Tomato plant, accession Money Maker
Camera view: horizontal (90 deg, fisheye); turntable rotation: 180 degrees
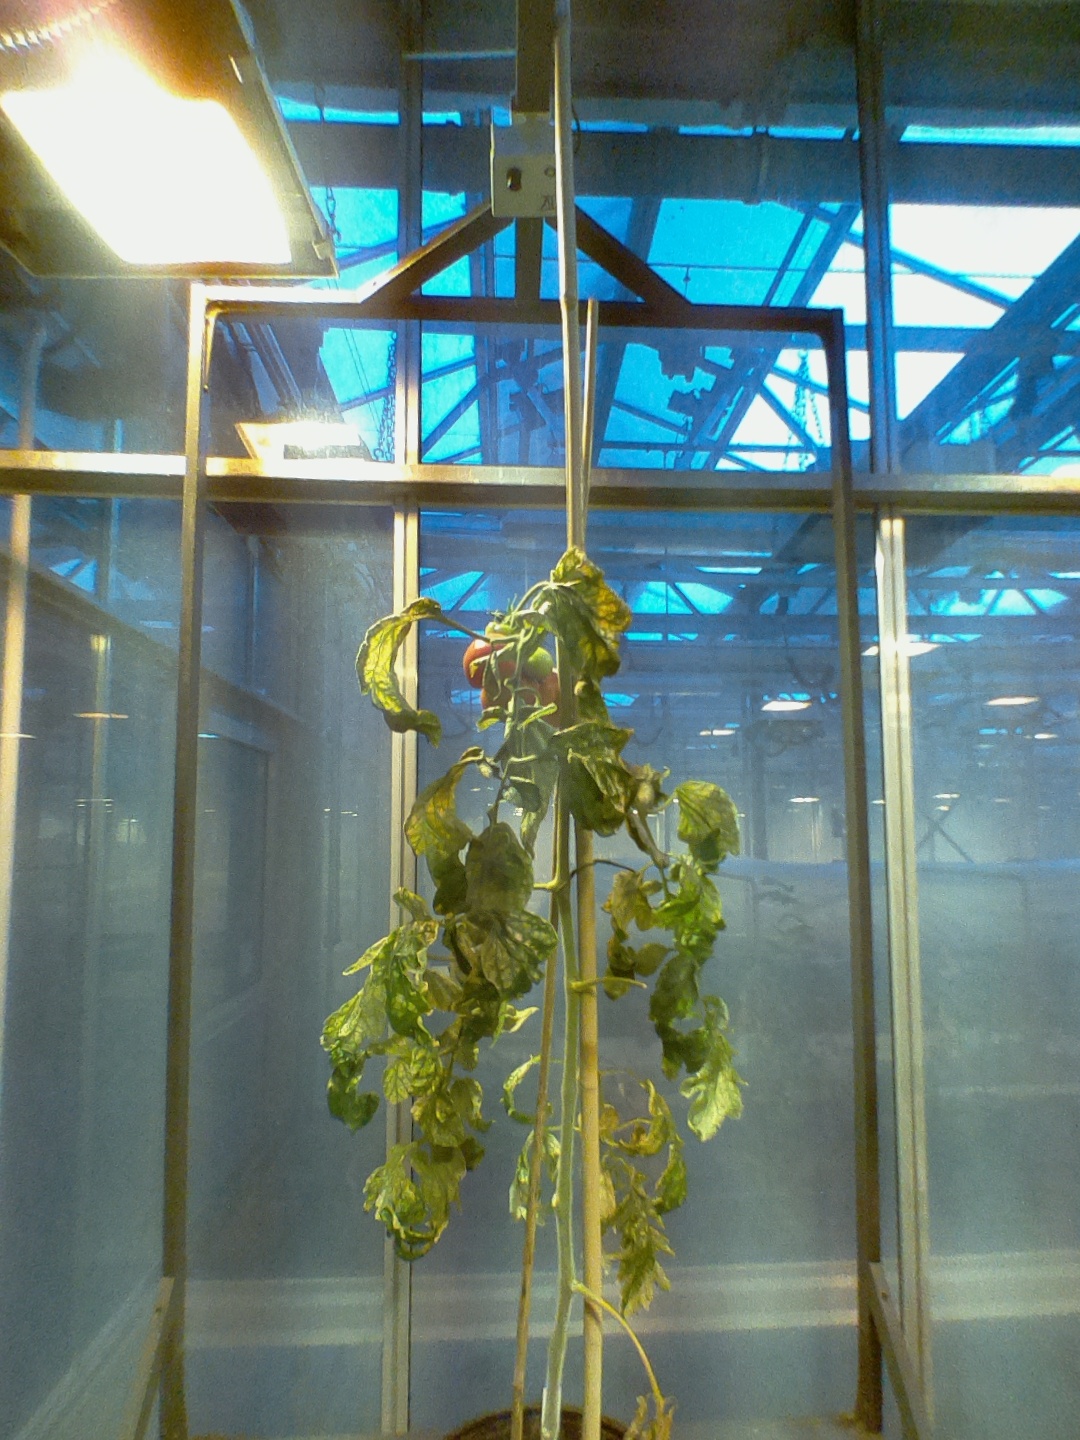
BBCH growth stage 85: 50%-60% of fruits show typical fully ripe color